Iteron

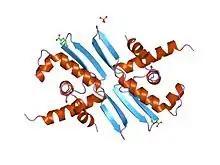
Representation of the molecular structure of protein RepA, a known rep protein used in iterons

The replication initiator protein (Rep) plays a key role in initiation of replication in plasmids. In its monomer form, Rep binds an iteron and promotes replication. The protein itself is known to contain two independent N-terminal and C-terminal globular domains that subsequently bind to two domains of the iteron. The dimer version of the protein is generally inactive in iteron binding; however, it is known to bind to the repE operator. This operator contains half of the iteron sequence, making it able to bind the dimer and promote gene expression.